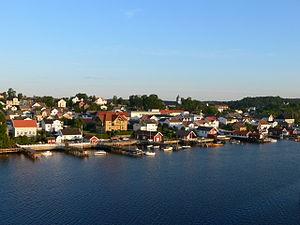
Langesund est une ville de Norvège située dans le Comté de Telemark.